Stoke Newington railway station

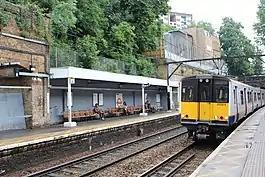
Stoke Newington railway station in June 2019

Stoke Newington is a station on the Weaver line of the London Overground, serving the Stoke Newington area of the London Borough of Hackney. It is down the line from London Liverpool Street and is situated between and . Its three-letter station code is SKW and it is in Travelcard zone 2.